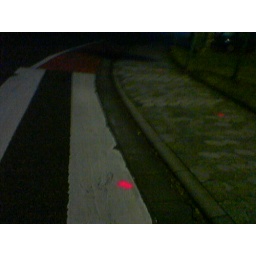
Somebody spray painted the pavement with pink dots that glow in the dark. Spooky!